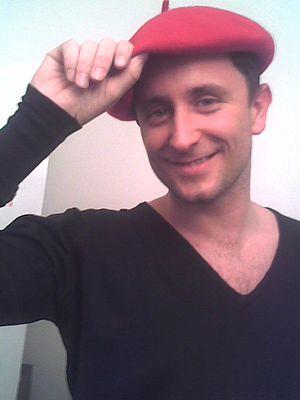
Adam Ficek par Leila
Adam Steven Ficek, né le 8 mars 1974, est un musicien multi-instrumentiste, auteur-compositeur-interprète et DJ britannique.